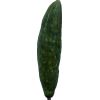
Label: Cucumber 3